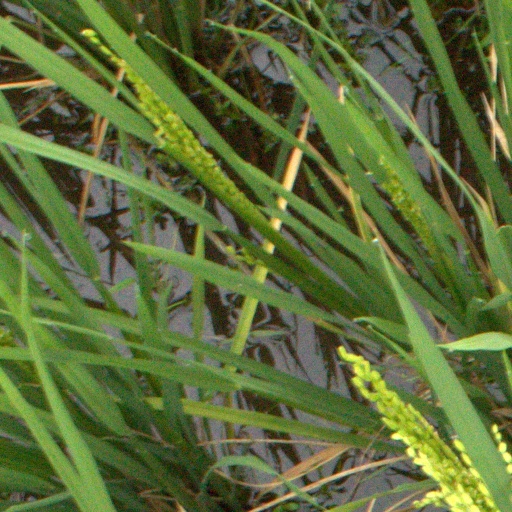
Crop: rice